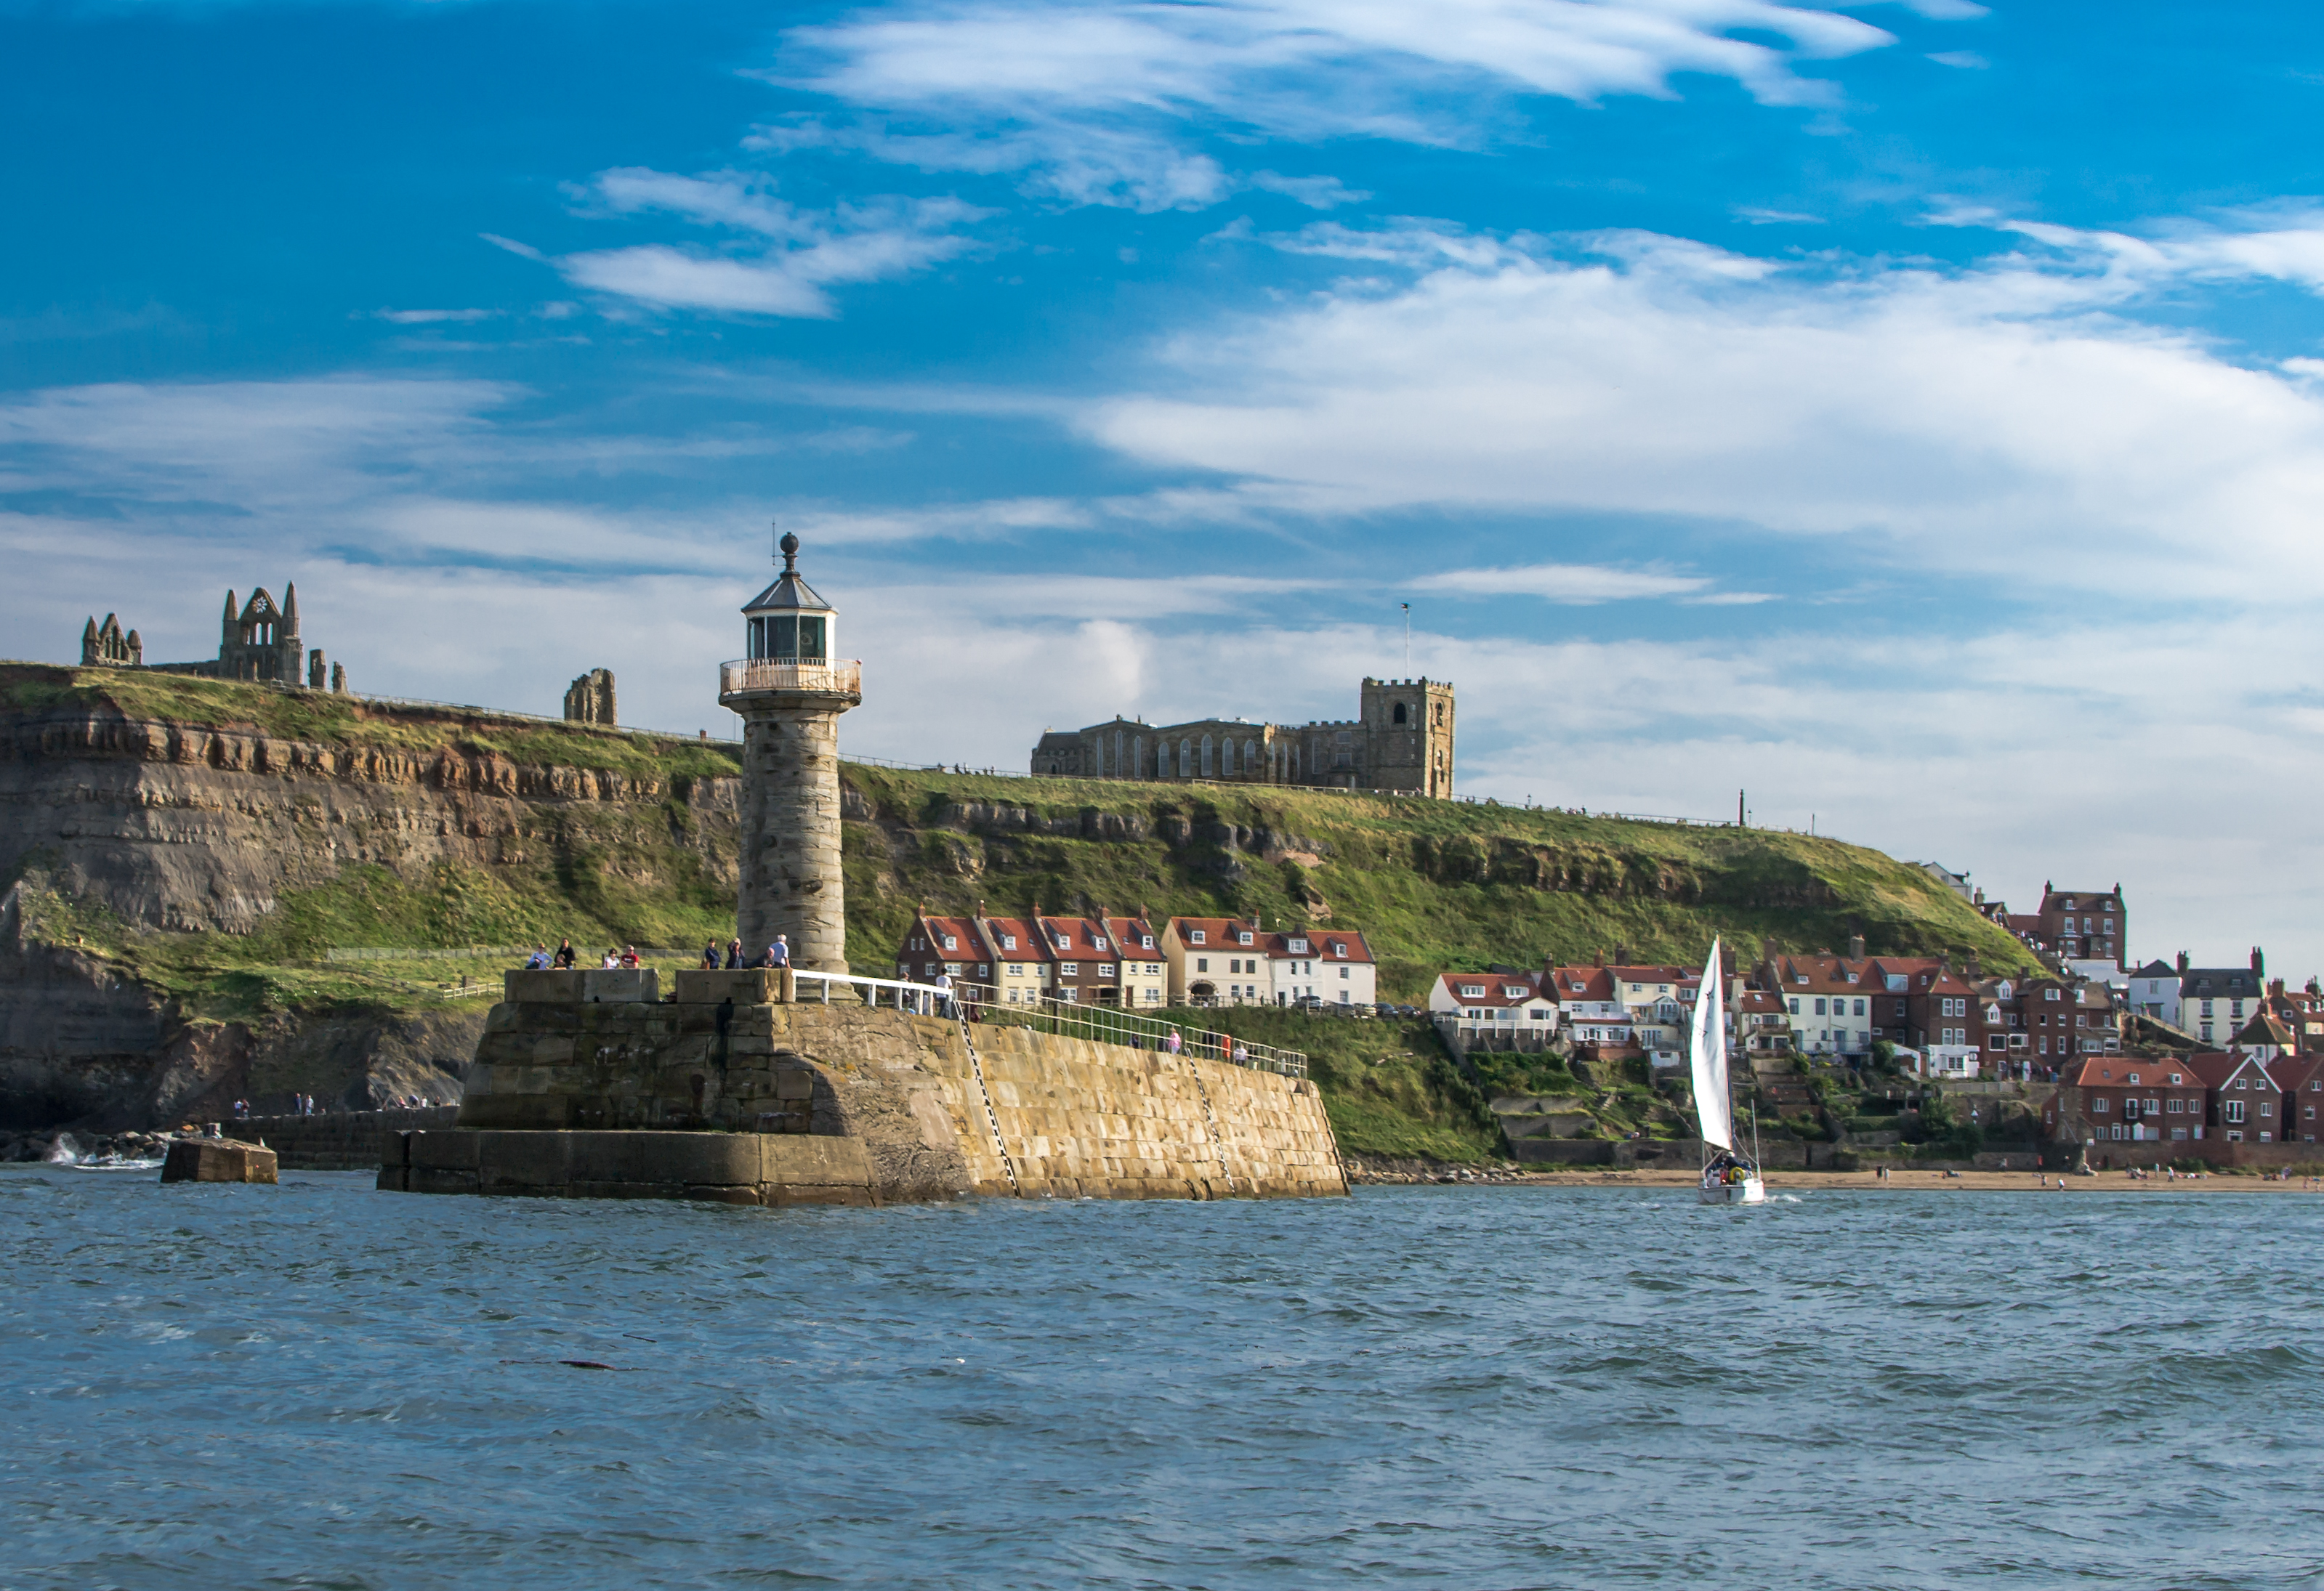
sea, coast, water, ocean, lighthouse, river, cityscape, vacation, vehicle, tower, bay, landmark, harbor, harbour, church, tourism, waterway, cliffs, houses, boats, abbey, whitby, yachts, northyorkshire